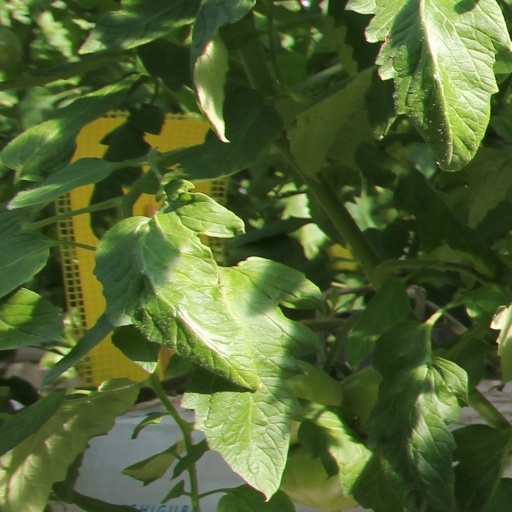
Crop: tomato